Girl with Grey Eyes

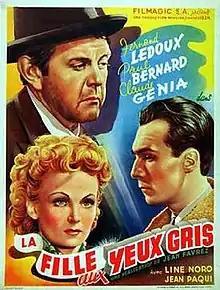

Girl with Green Eyes (French: La fille aux yeux gris) is a 1945 French drama film directed by Jean Faurez and starring Fernand Ledoux, Paul Bernard and Claude Génia. It was shot at the Photosonor Studios in Paris. The film's sets were designed by the art director René Moulaert. It recorded admissions in France of 1,796,910.